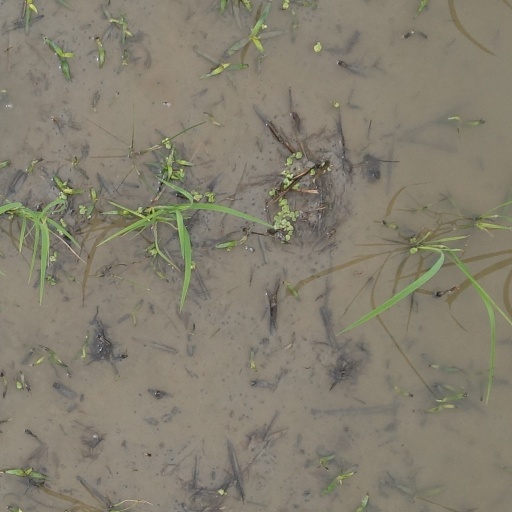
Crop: rice